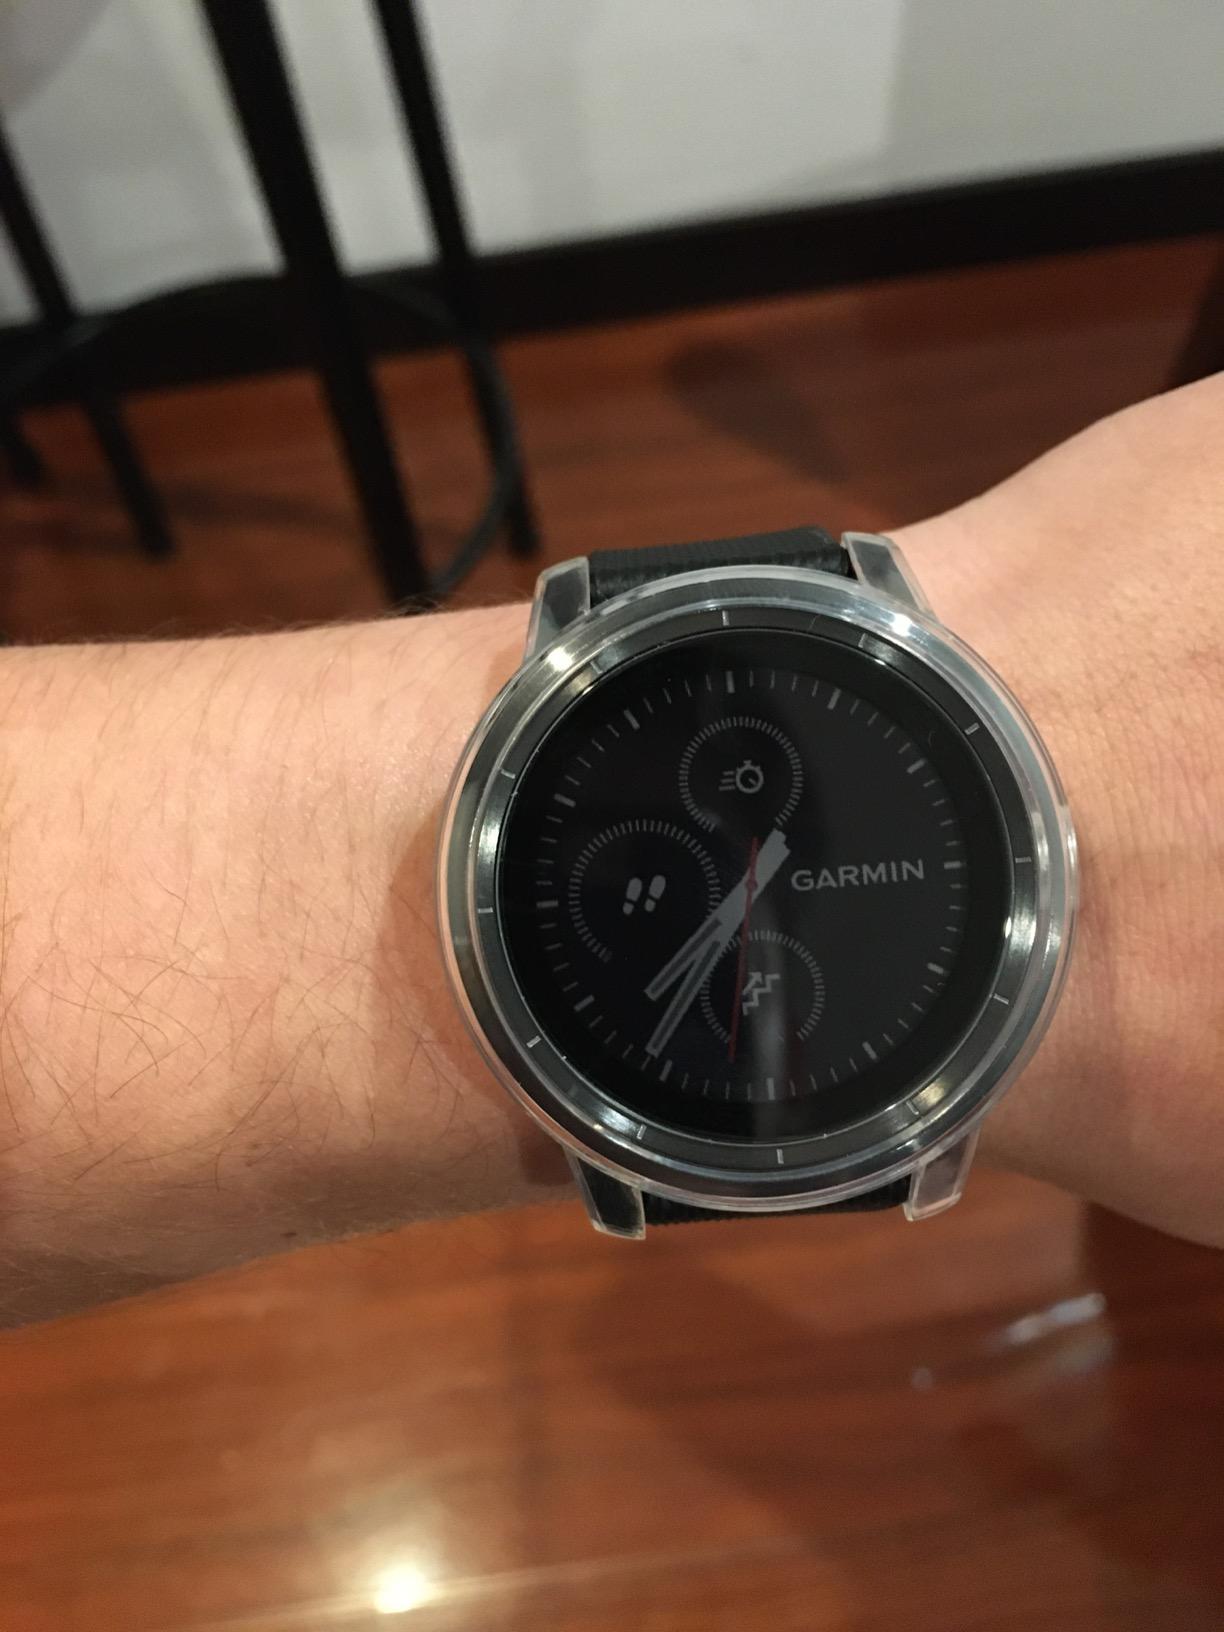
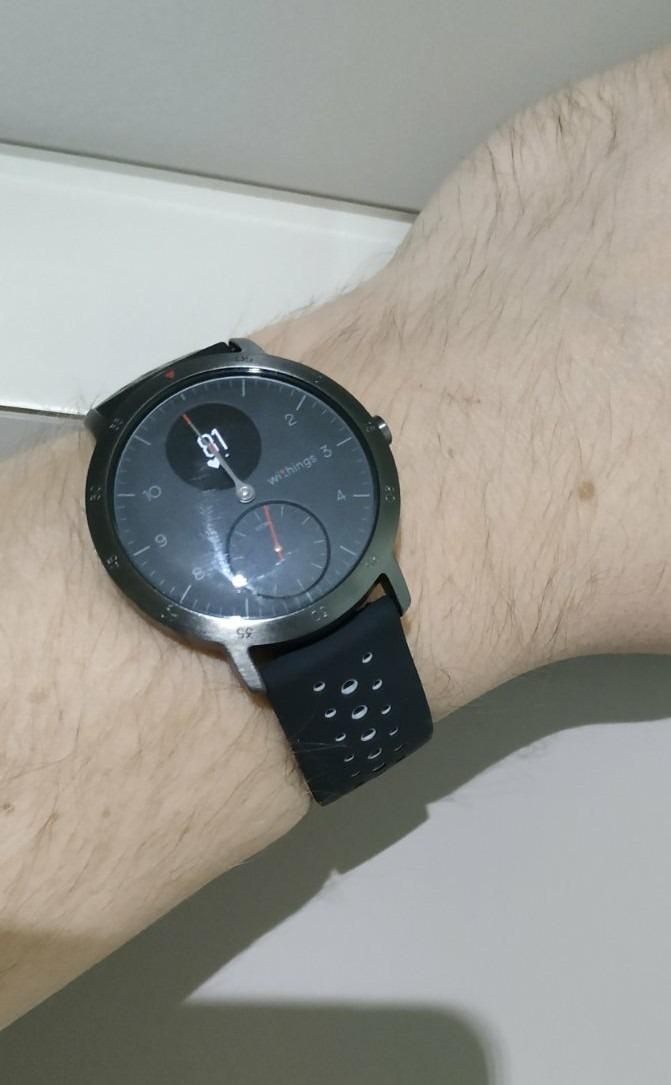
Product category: smartwatch
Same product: no